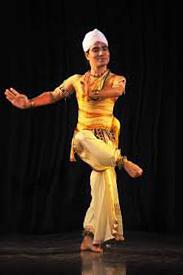
Dance form: sattriya